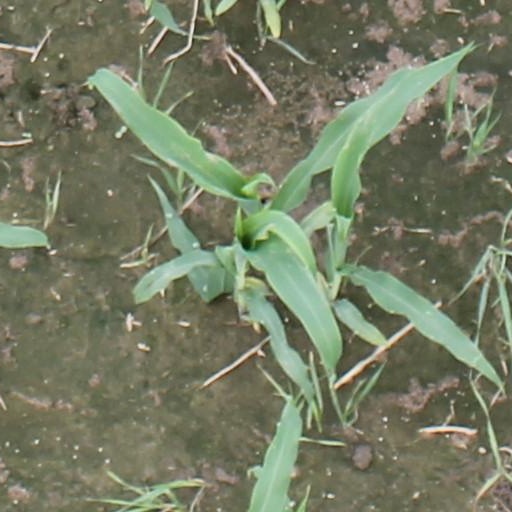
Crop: maize; corn